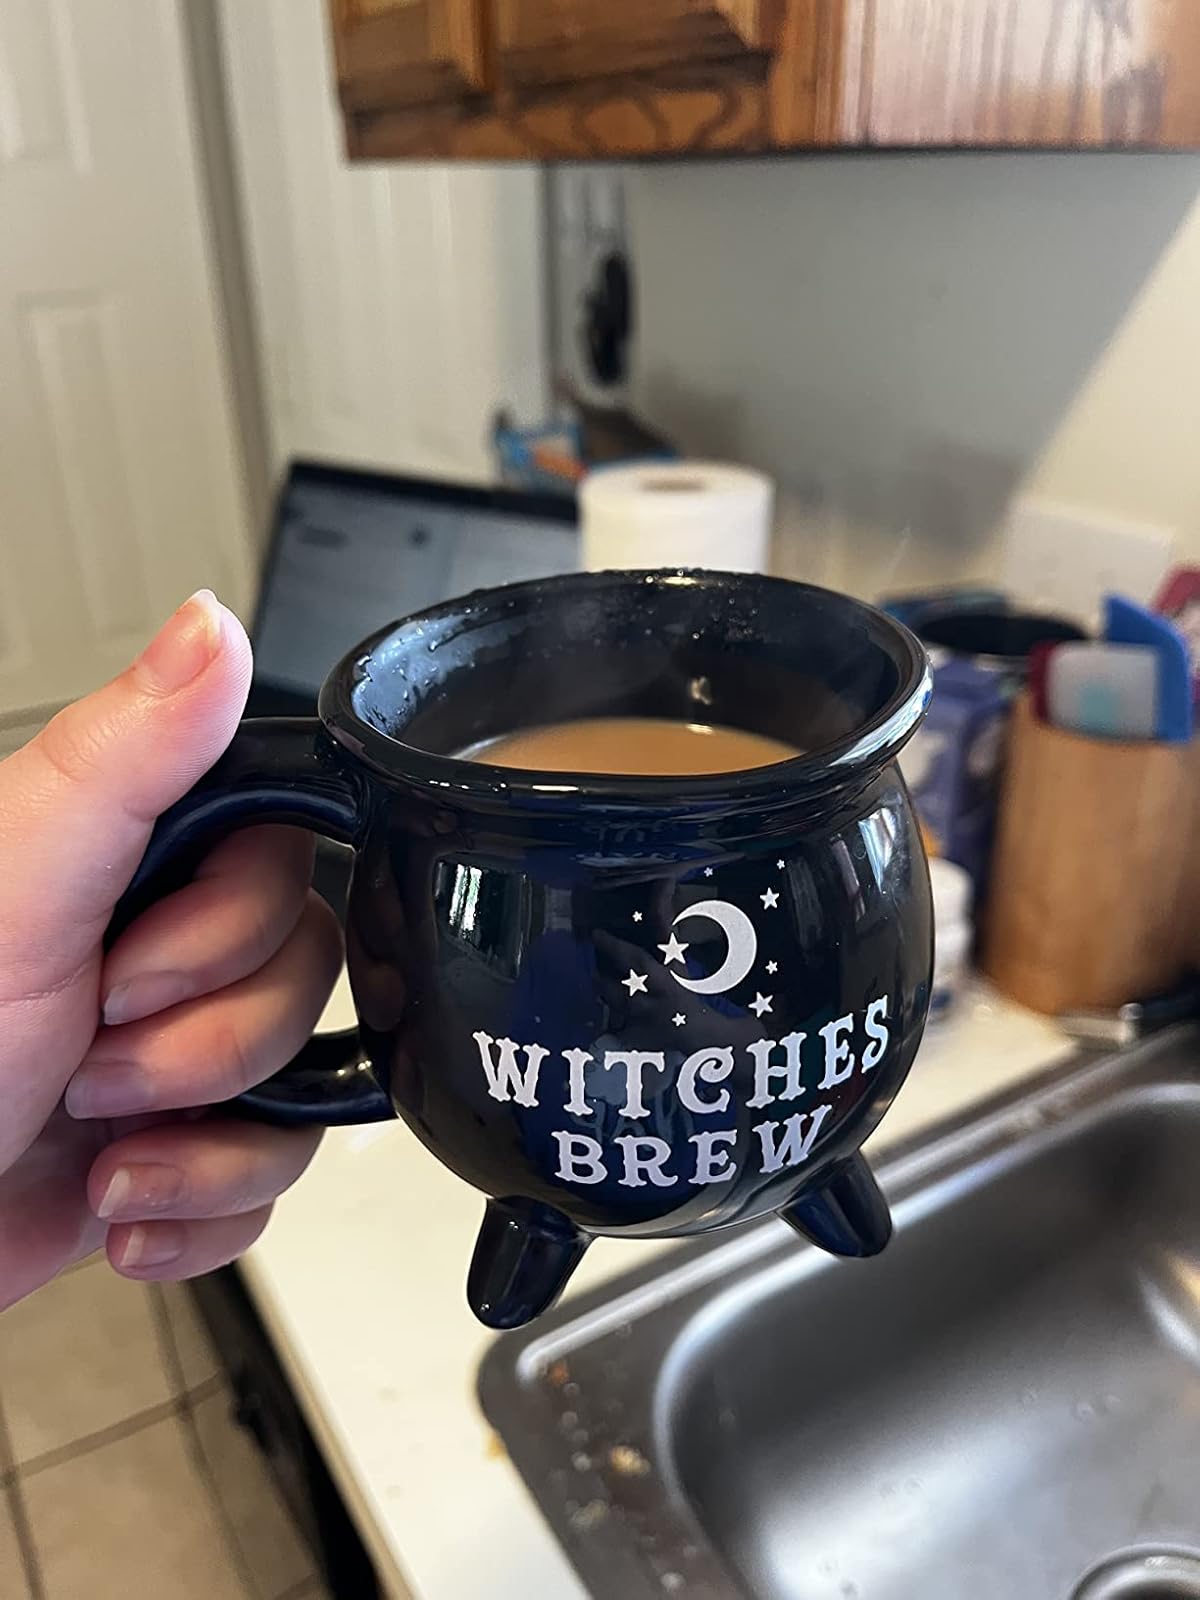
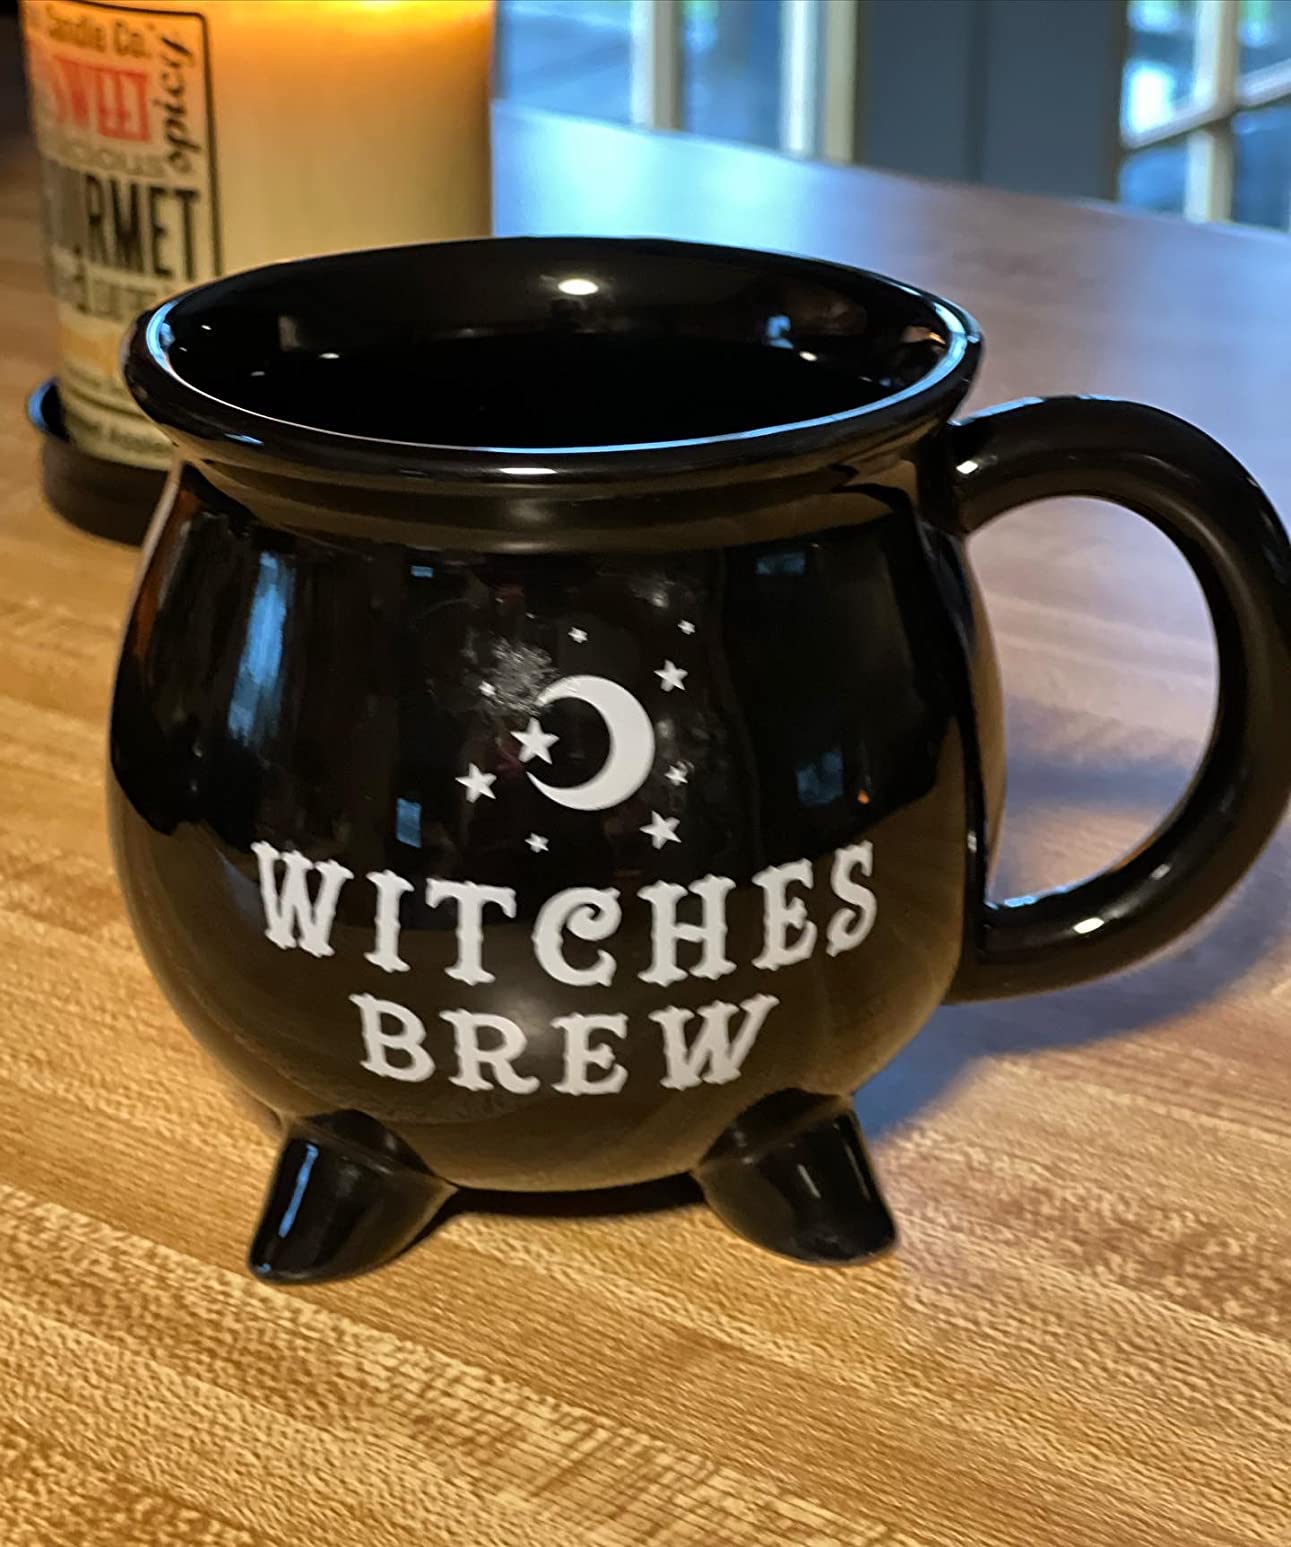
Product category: items_mug
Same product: yes